Llanllugan Abbey

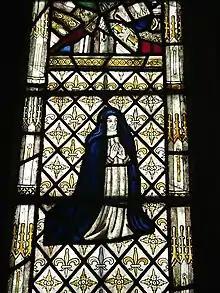
Stained glass window at Llanllugan church depicting a kneeling nun

Llanllugan Abbey was a monastery of Cistercian nuns located at Llanllugan, Powys, Wales. It was one of only two Cistercian women's monasteries in Wales.